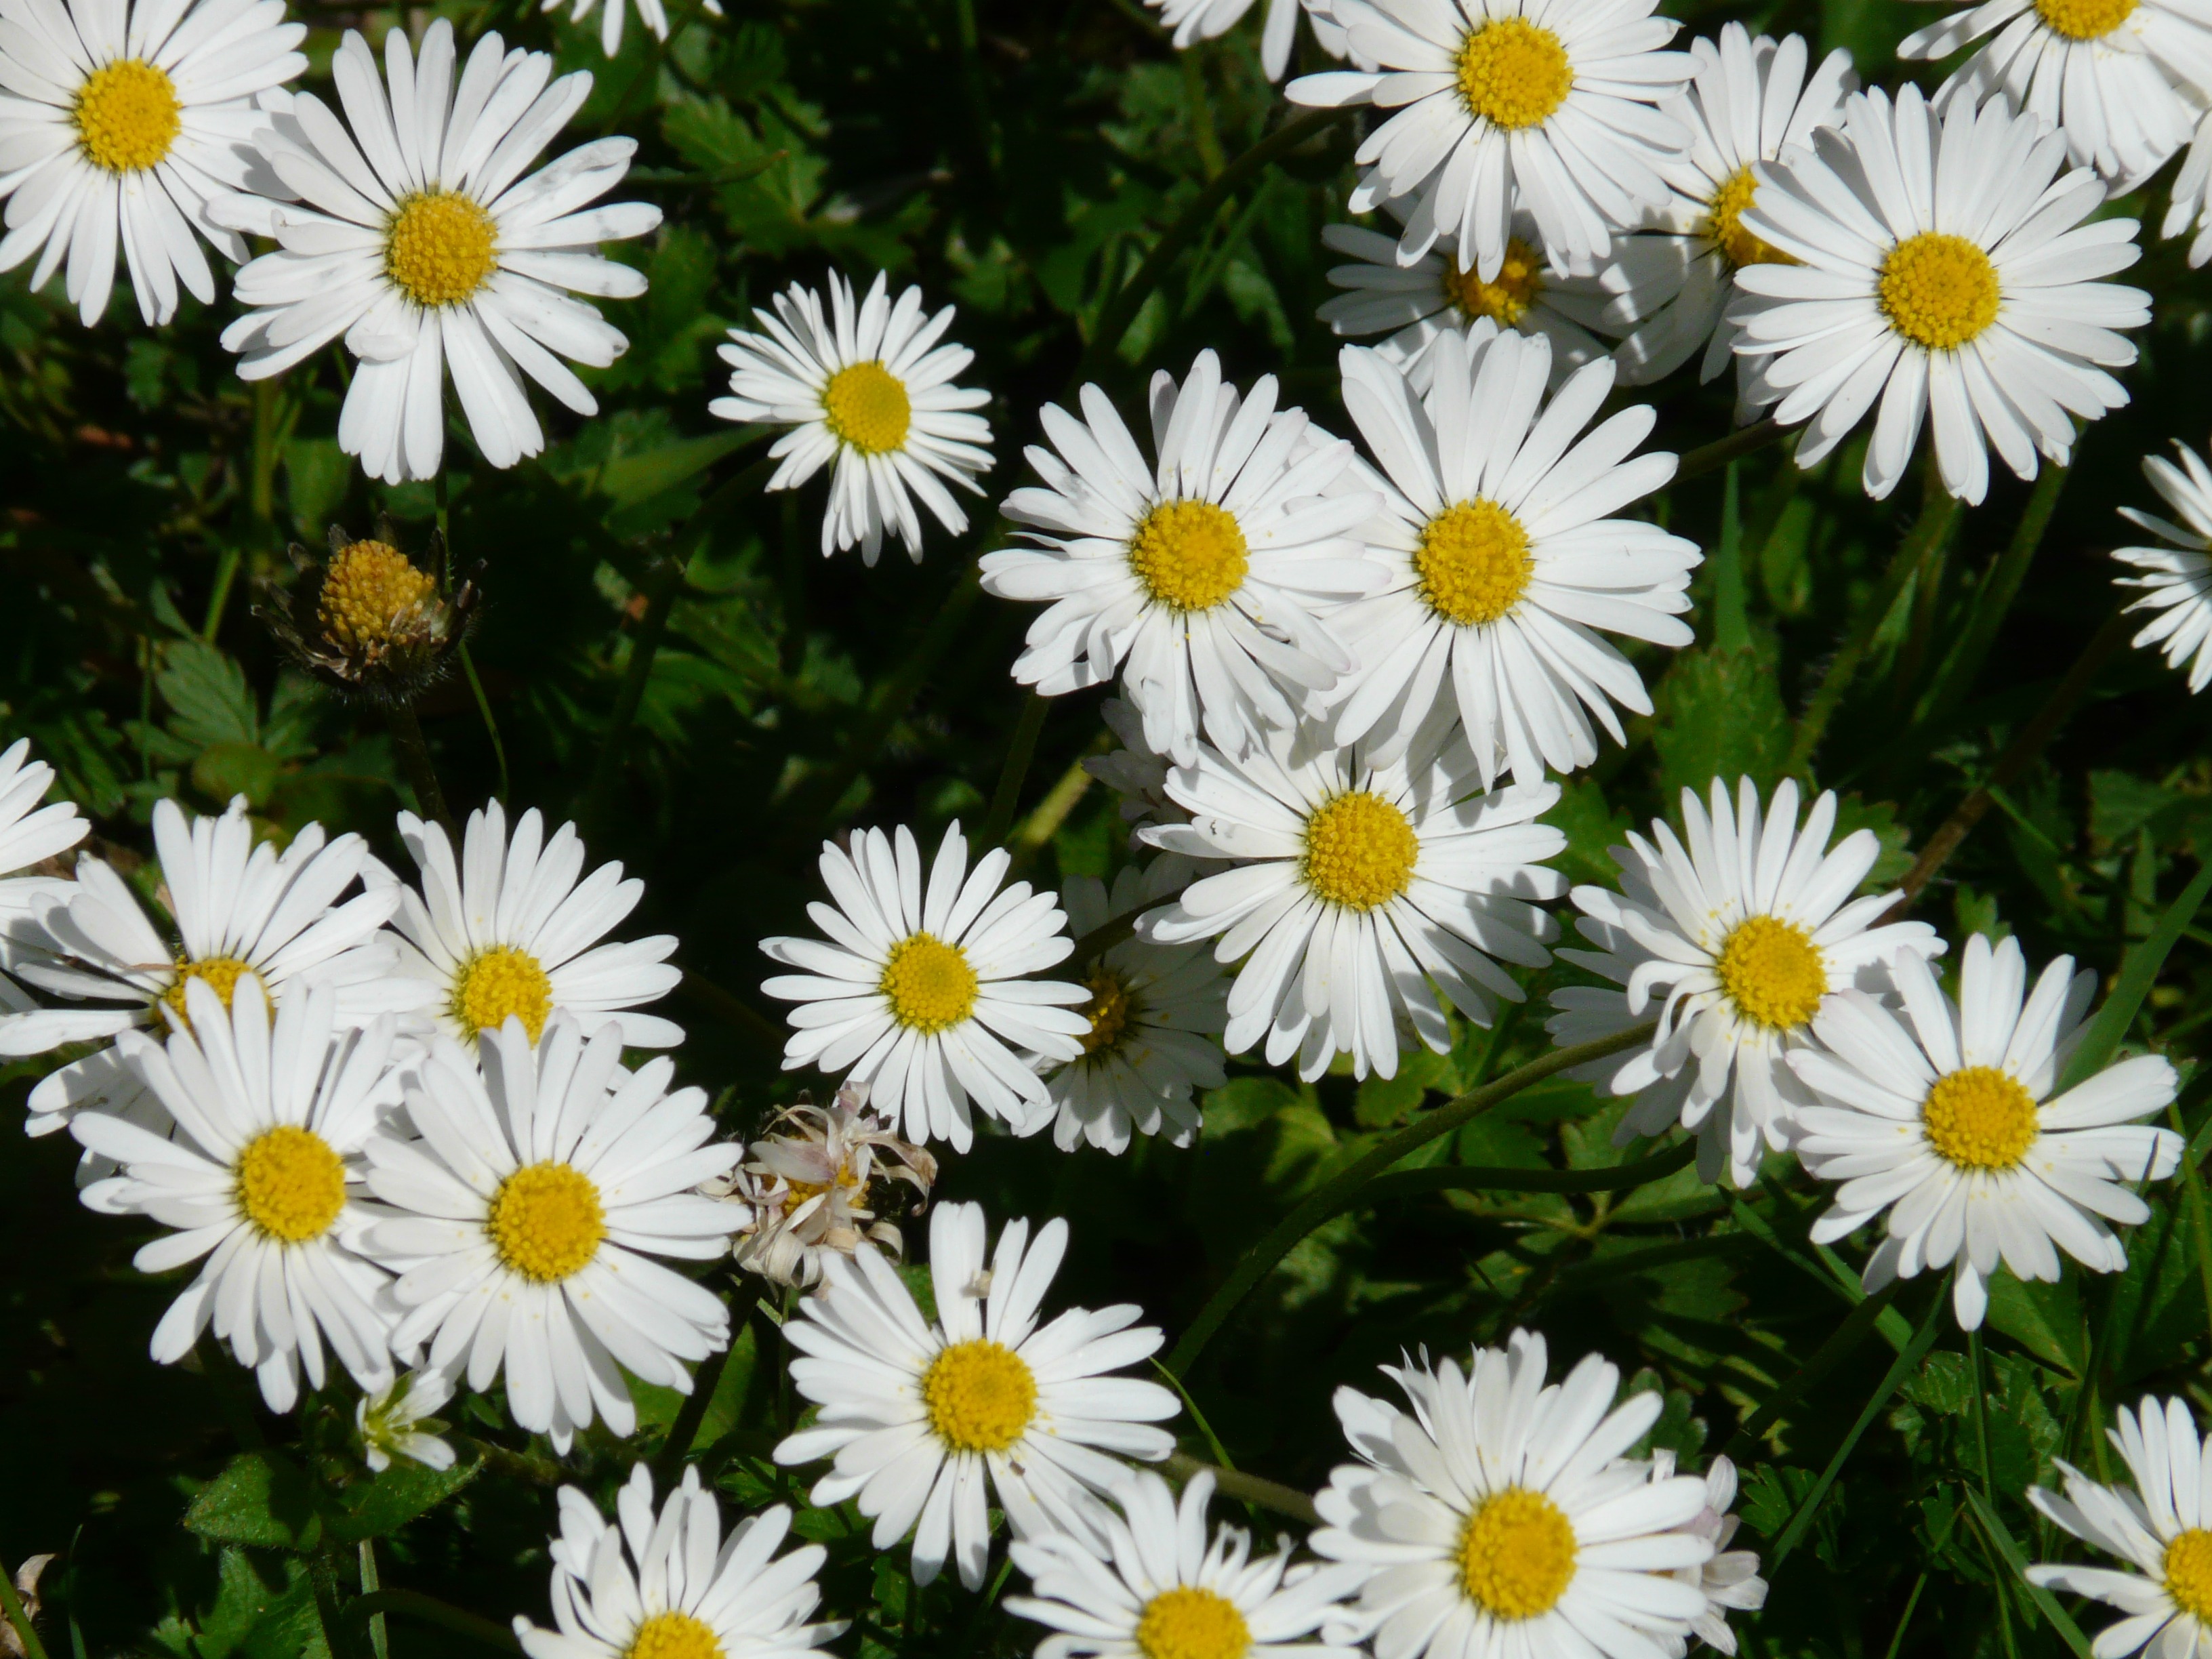
plant, white, field, meadow, flower, petal, daisy, herb, macro, botany, garden, close, flora, wildflower, pointed flower, asteraceae, aster, composites, flowering plant, daisy family, tausendsch n, oxeye daisy, multiannual daisy, bellis philosophy, annual plant, land plant, chamaemelum nobile, marguerite daisy, tanacetum parthenium, chrysanths